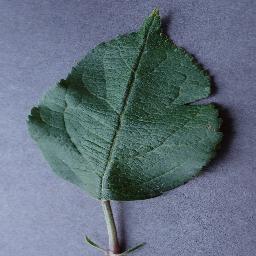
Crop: apple
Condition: healthy